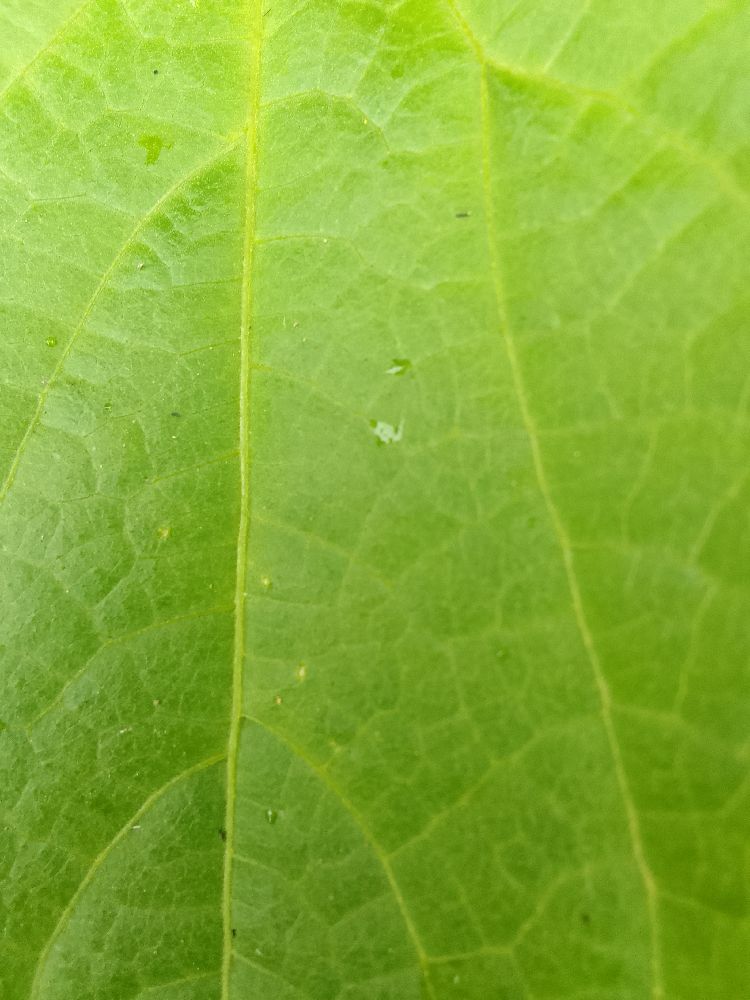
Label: healthy